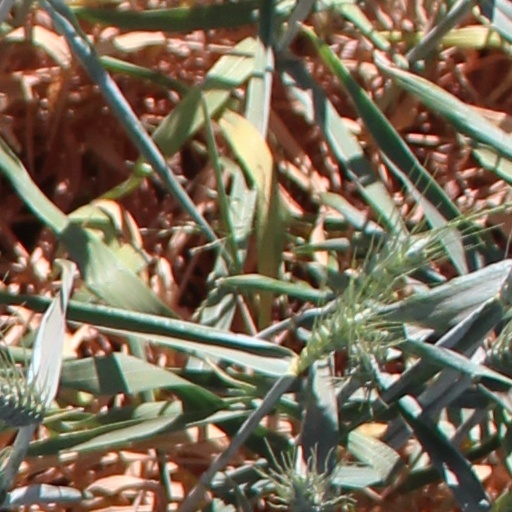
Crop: wheat